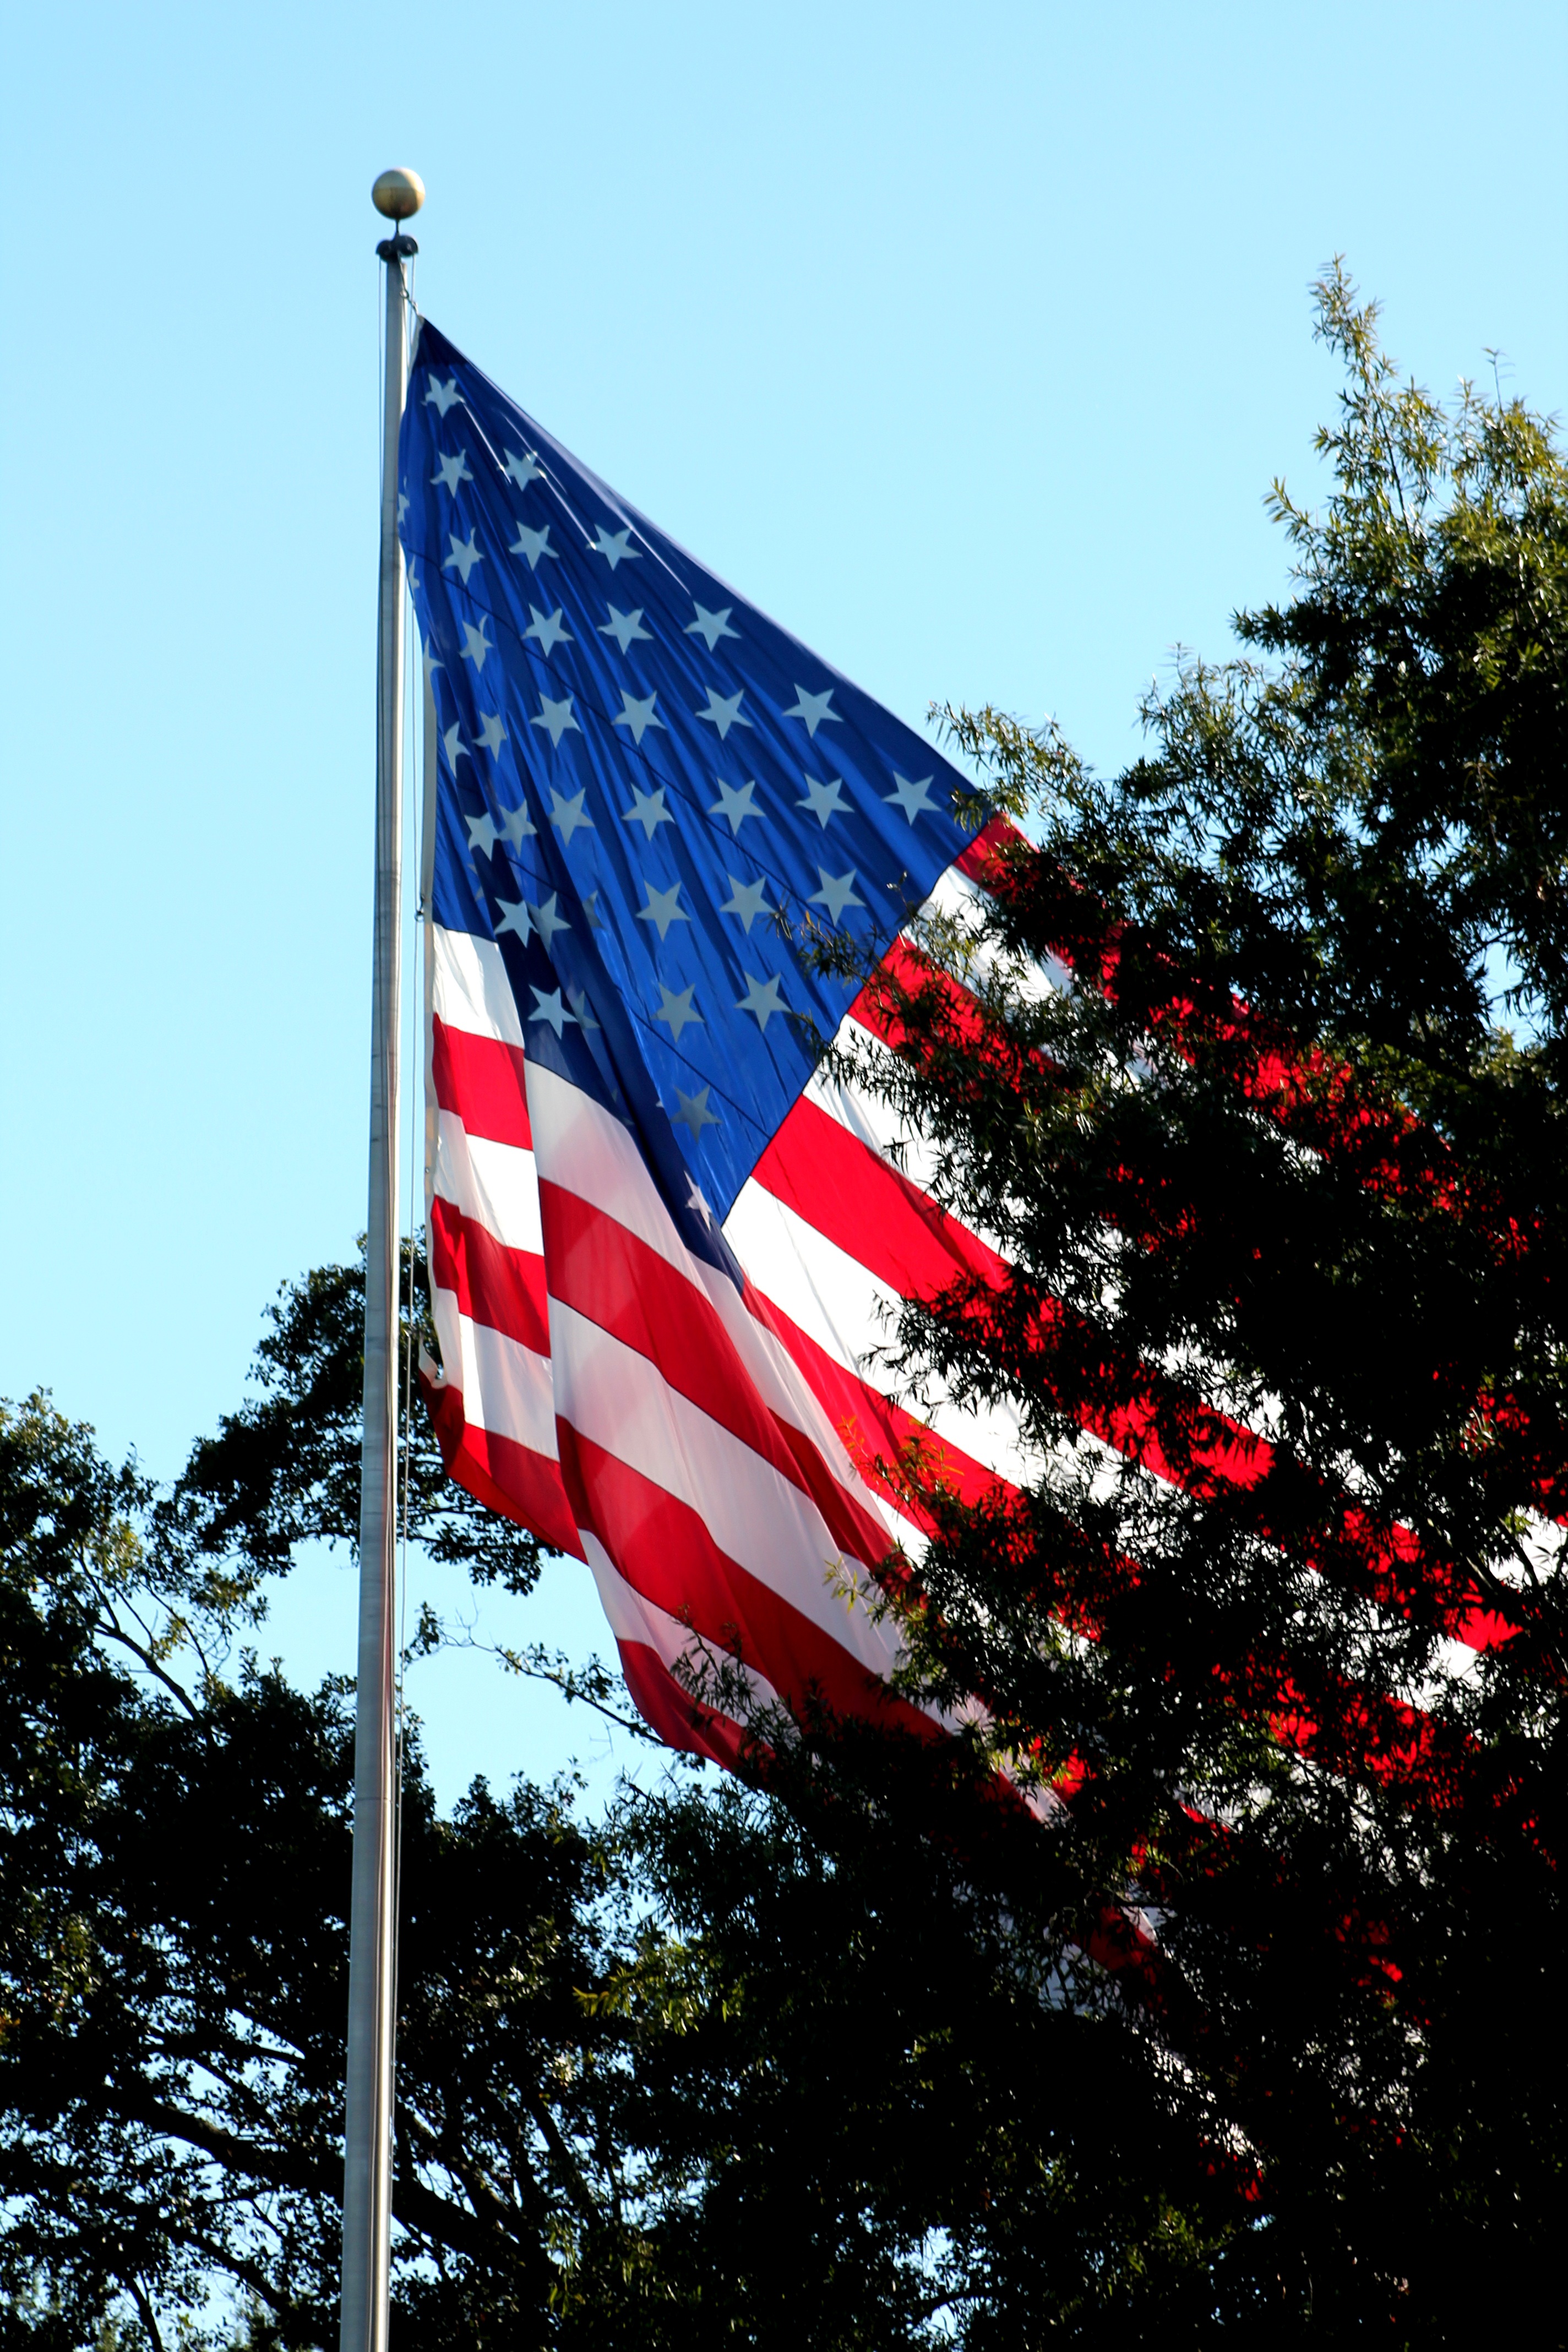
red, flag, america, american flag, freedom, national, american, stars, stripes, glory, independence, patriotic, waving, symbolic, flag of the united states